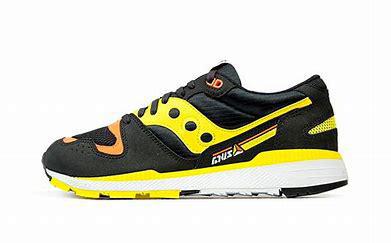
Brand: Saucony
Model: Azura